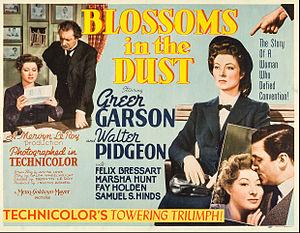
Les Oubliés est un film américain réalisé par Mervyn LeRoy, sorti en 1941.